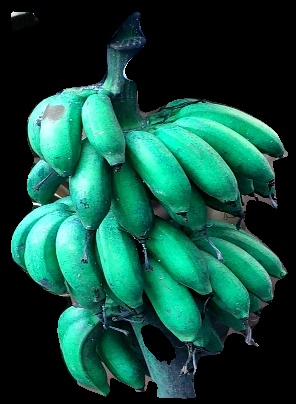
Variety: rasbale
Grade: grade3